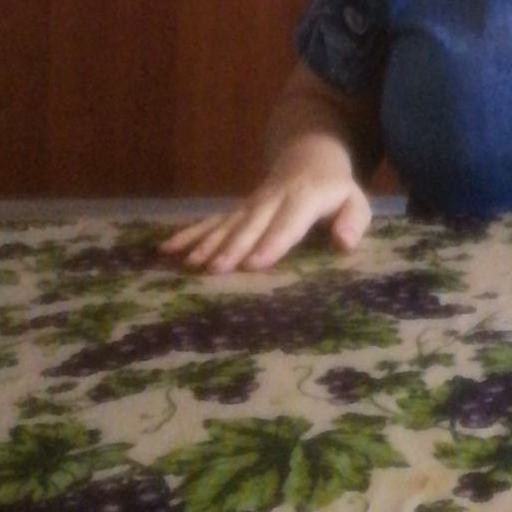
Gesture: no_gesture